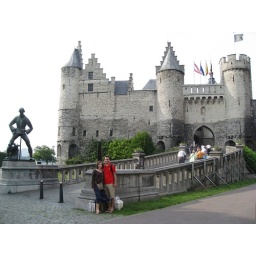
A castle along the river in Antwerp.